Albertine Morin-Labrecque

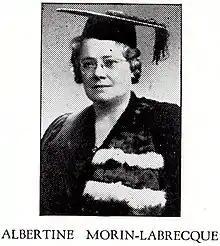

Albertine Morin-Labrecque (sometimes Labrecque-Morin) (8 June 1886 – 22 or 25 September 1957) was a Canadian pianist, soprano, composer, and music educator. Her compositional output includes 4 ballets, 2 comic operas, the Chinese opera "Pas-chu", 2 concertos for two pianos, the symphonic poem "Le Matin", numerous symphonic works, and compositions for band. Her works have been published by a variety of companies. A square and a street in Montreal were named after her in 1984.